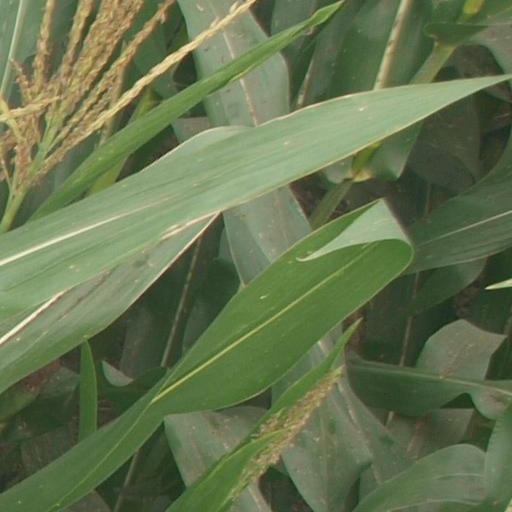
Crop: maize; corn